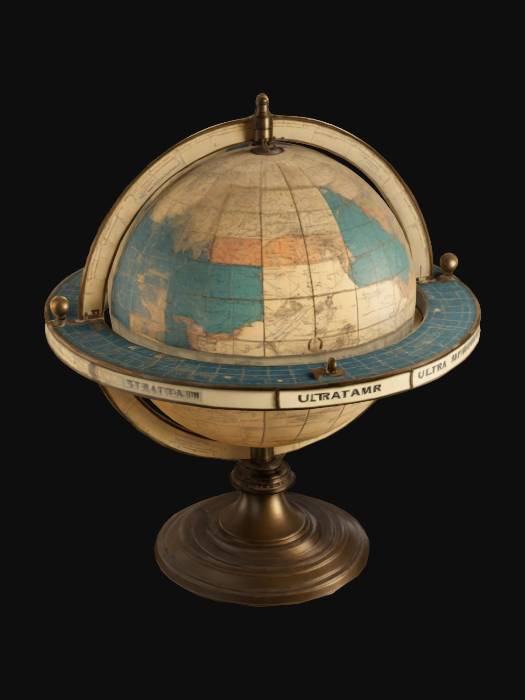
미적 점수 (1~10점): 8